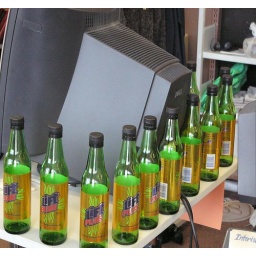
Artist - Angela Boyd - Bottles (work in progress) Mixed media, bottles on desk 2005